Mitsumineguchi Station

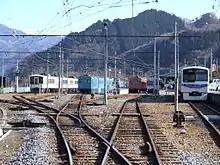
View of the station area from the western end, December 2007

The station is staffed and consists of one side platform (platform 1) and one island platform (platforms 2/3) serving three tracks. Stabling and run-round tracks are also provided next to track 3 and in the former freight platforms. A turntable is provided for turning steam locomotives used on "SL Paleo Express" services.